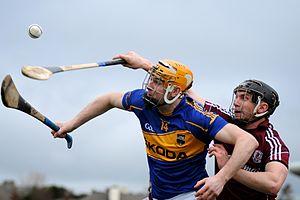
Le hurling est un sport collectif d'origine irlandaise se jouant en extérieur.